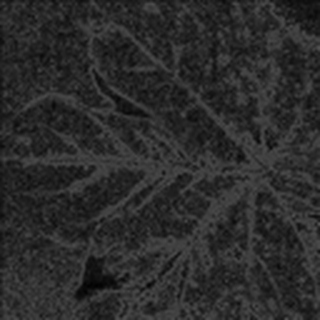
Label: cotton_bacterial_blight